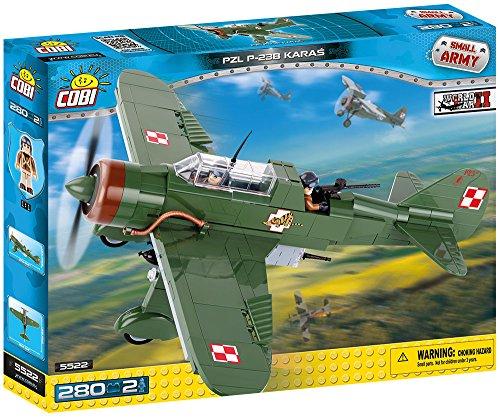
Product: COBI Small Army PZL P-23B Karaś
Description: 2 figure - polish pilots.
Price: $34.99
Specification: ProductDimensions:2.2x11x14.2inches|ItemWeight:1pounds|ShippingWeight:1.15pounds(Viewshippingratesandpolicies)|DomesticShipping:ItemcanbeshippedwithinU.S.|InternationalShipping:ThisitemcanbeshippedtoselectcountriesoutsideoftheU.S.LearnMore|ASIN:B01MG5CSD1|Itemmodelnumber:5522|Manufacturerrecommendedage:6-15years